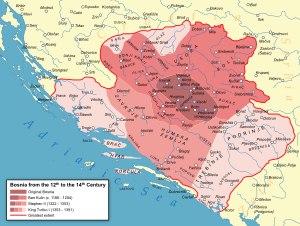
Cet article relate les faits saillants de l'histoire de la Bosnie-Herzégovine, un pays d'Europe du Sud situé dans la péninsule des Balkans.